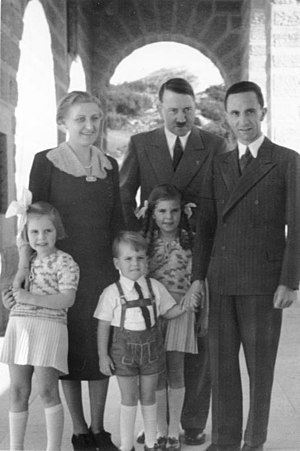
Joseph Goebbels / Goebbels som propagandaminister
Magda og Joseph Goebbels sammen med deres børn, Hilde (venstre), Helmut (i midten) og Helga under et besøg hos Hitler i 1938.
Paul Joseph Goebbels var en fremstående tysk nazist, der var Det Tredje Riges propagandaminister fra 1933 til 1945. Som minister for presse, radio- og filmproduktion var han strategen bag landets præsentation af sig selv. Goebbels var kendt for sine retoriske evner, sin fanatisme og antisemitisme. Hans indflydelse sikrede minutiøs kontrol med Hitlers taler, film og aviser. Goebbels havde en doktorgrad og var blandt de få intellektuelle nazistiske ledere.